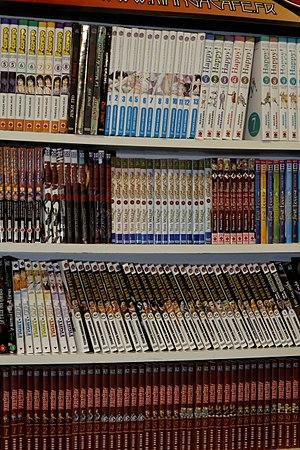
Un manga est une bande dessinée japonaise.